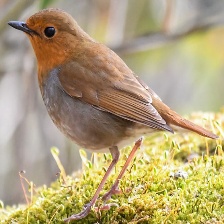
Species: JAPANESE ROBIN
Scientific name: ERITHACUS AKAHIGE
ImageNet parent category: robin